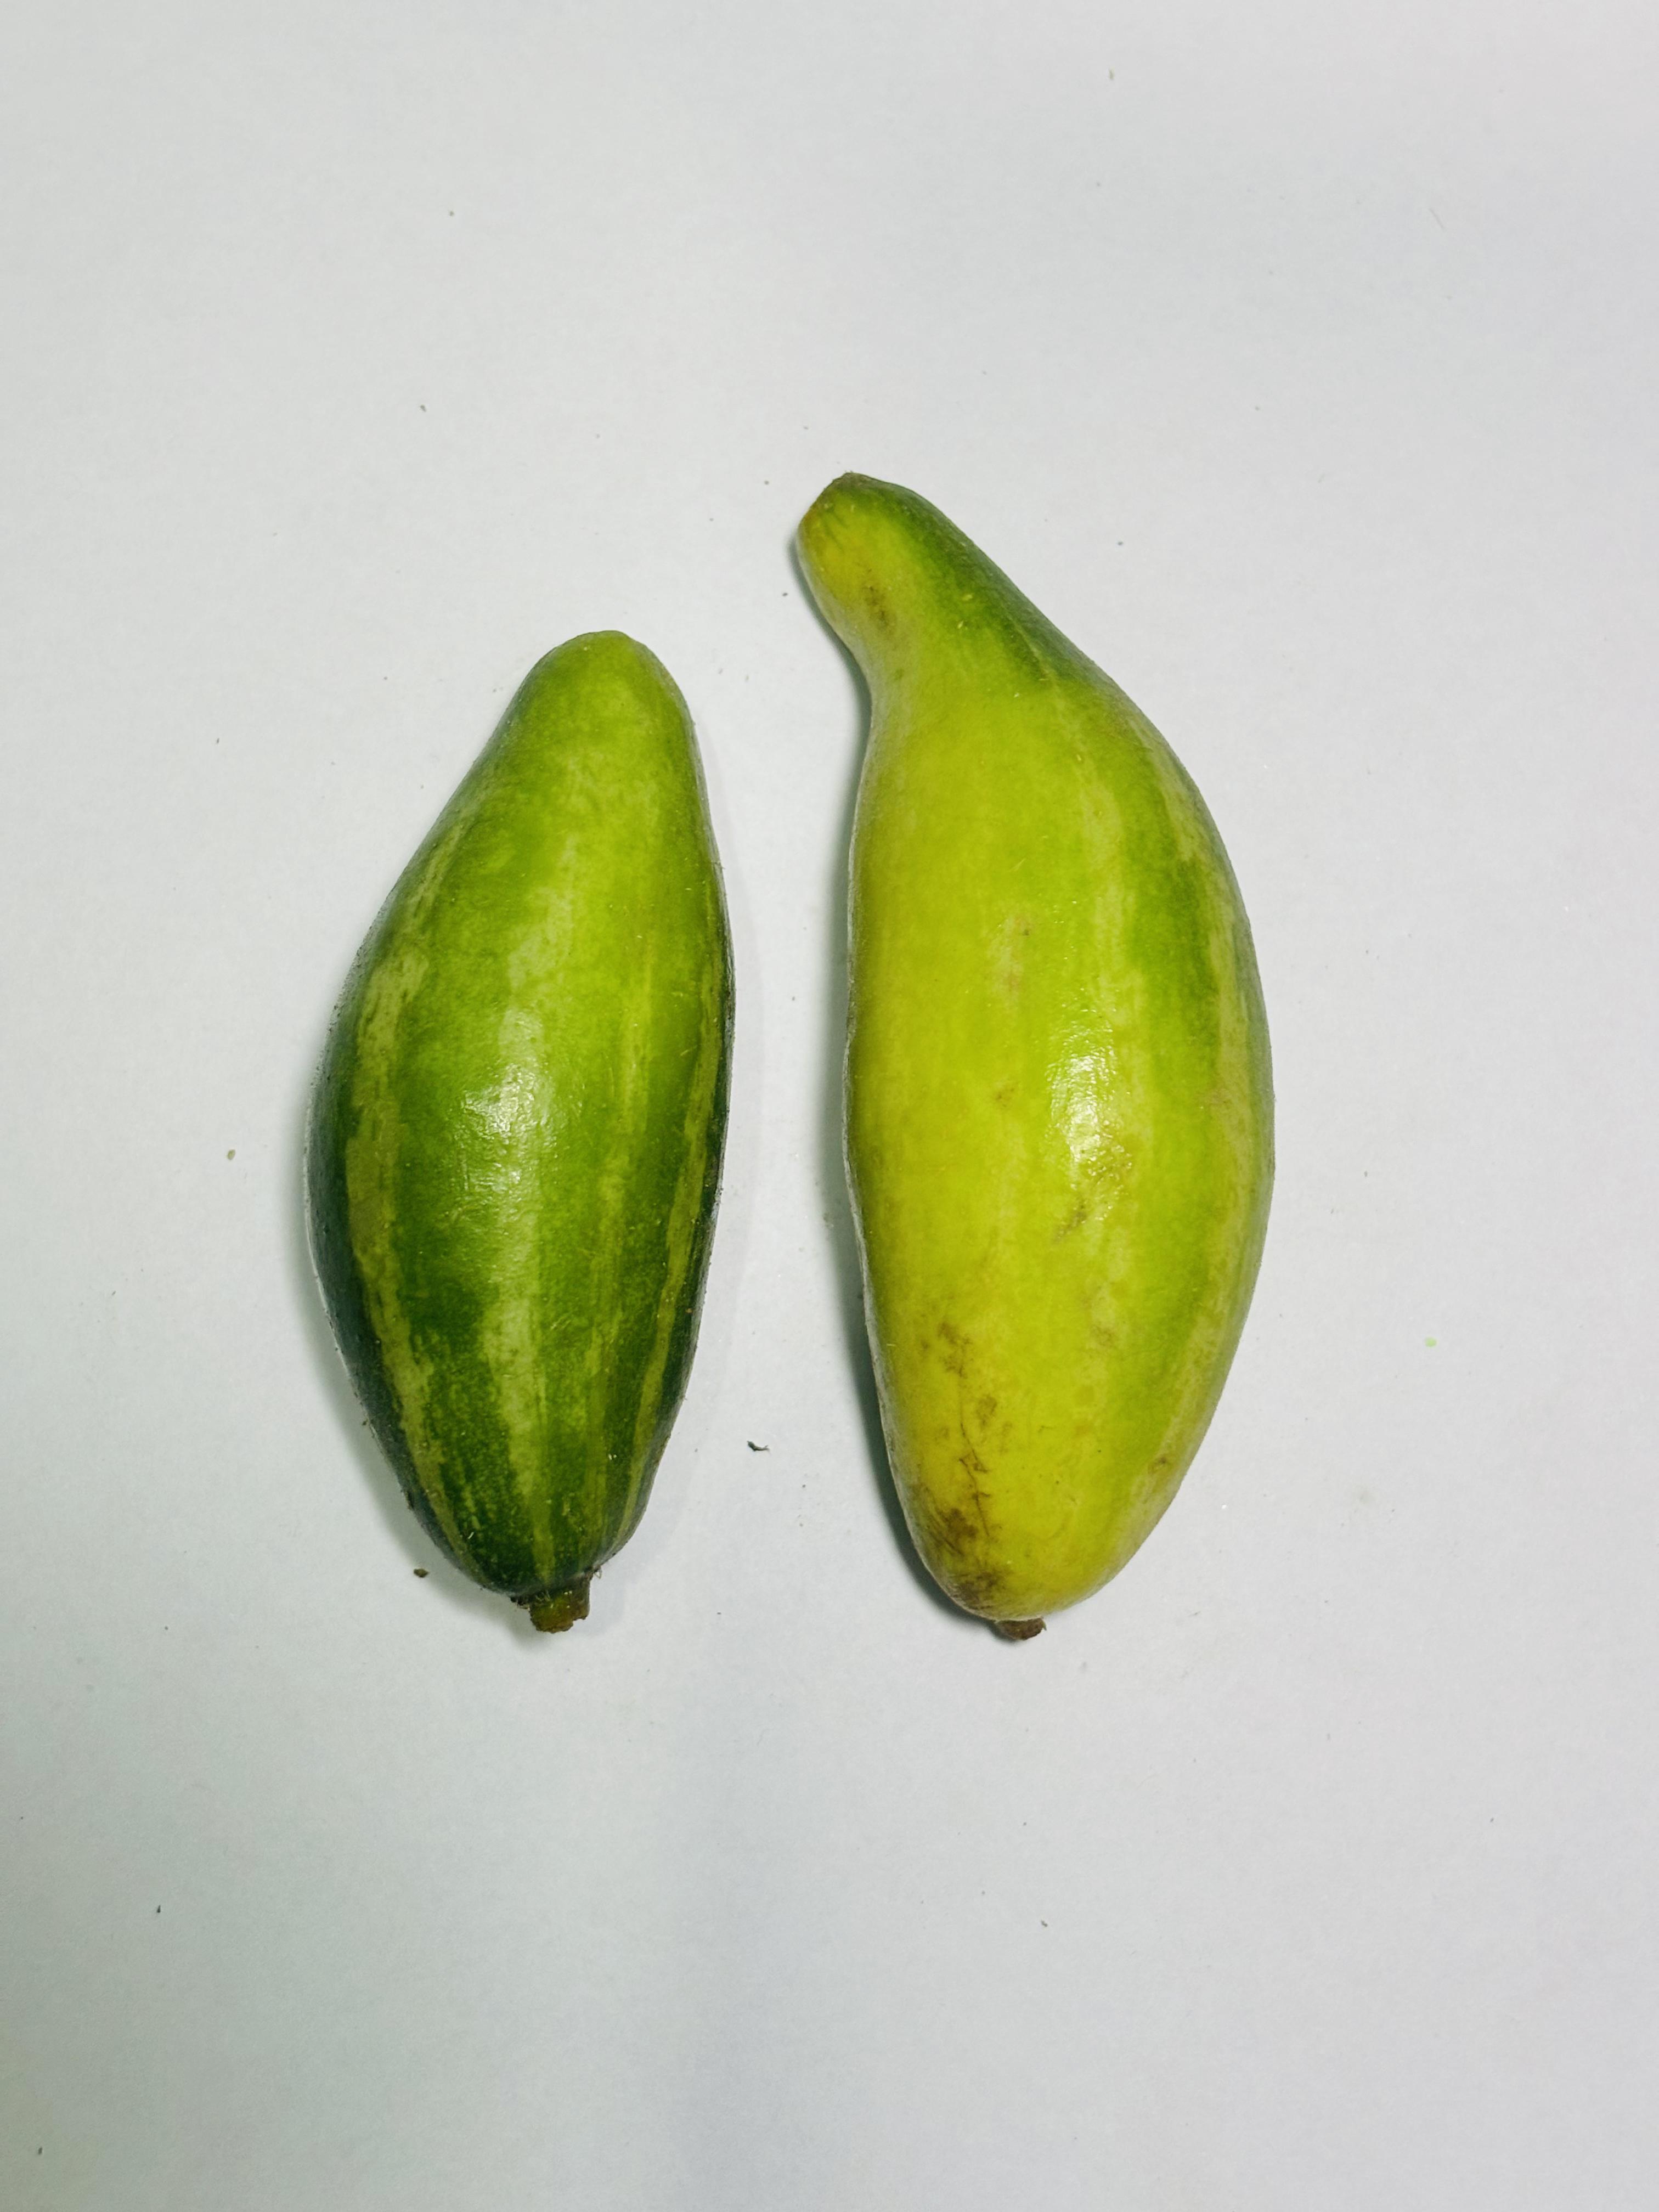
Label: Pointed gourd